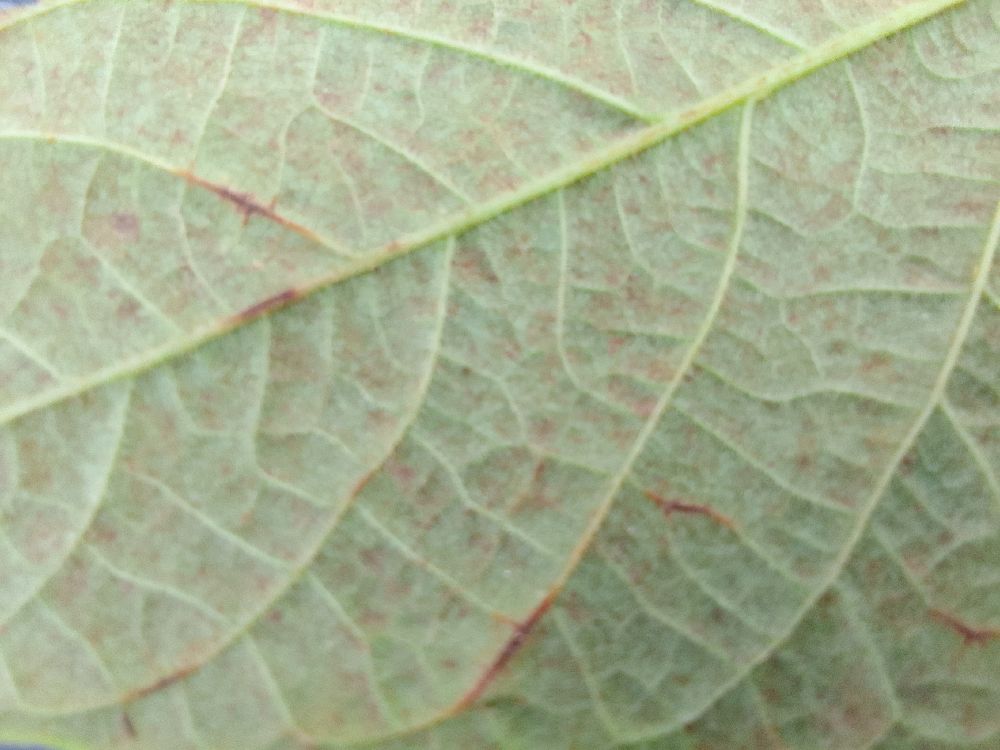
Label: anthracnose